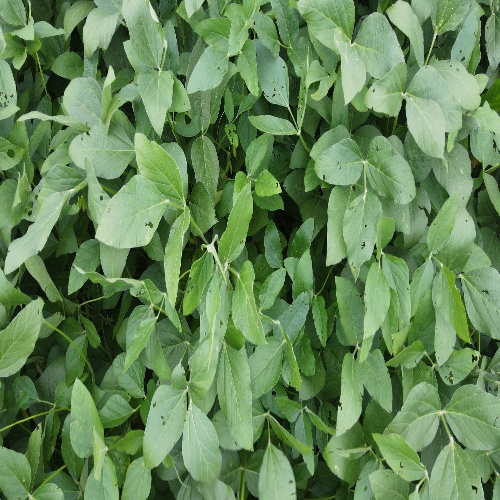
Label: Caterpillar